Monastery of Saint Macarius the Great

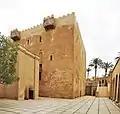
The monastery fortress where the monks took refuge from Berber raids.

The Church of Saint Macarius was designed with a sanctuary, a domed choir, a nave, and side aisles.